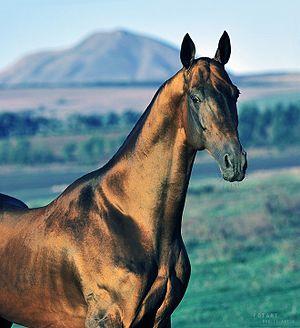
Le haras de Stavropol est un haras national russe, situé sur la commune de Novokavkazsky, dans le kraï de Stavropol. Connu pour son rôle dans la sélection de la race Tersk, il est désormais l'un des plus grands haras d'élevage au monde pour la race Akhal-Téké. Il porte le n°170.